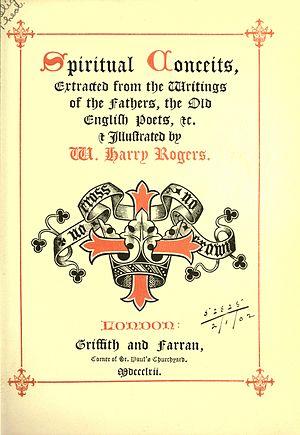
Emblèmes moraux est un recueil de poèmes de Robert Louis Stevenson illustré par l'auteur. Il se composait initialement de deux petites plaquettes de poésies et de gravures, toutes deux publiées à quelques dizaines d'exemplaires à Davos en 1882. Stevenson en est à la fois l'auteur, l'illustrateur, le graveur et, en association avec son beau-fils Lloyd Osbourne, alors âgé de treize ans, l'éditeur. Le titre d'Emblèmes moraux a été repris pour une édition collective posthume, publiée en 1921, rassemblant plusieurs plaquettes de Stevenson, pour la plupart illustrées par lui et initialement imprimées à Davos, entre 1881 et 1882, par Lloyd Osbourne. Les éditions originales des Emblèmes moraux, très rares, sont recherchées et appréciées tant pour leurs qualités graphiques et littéraires que pour leur dimension ludique.